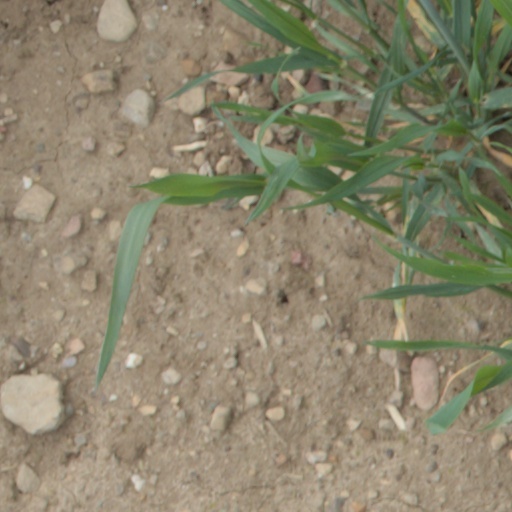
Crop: wheat